Northeast Gainesville Residential District

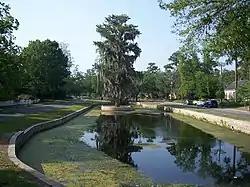
Duckpond, in the district

The Northeast Gainesville Residential District, also known locally as the Duckpond, is a U.S. historic district (designated as such on February 12, 1980) located in Gainesville, Florida. It encompasses approximately , bounded by 1st, and 9th Streets, 10th and East University Avenues. It contains 229 historic buildings.